Rowhedge Ironworks

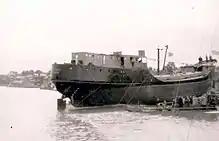
The "Ben Bates" is launched from Rowhedge Ironworks in 1956

Rowhedge Ironworks was a shipyard situated on the River Colne, and in the village of Rowhedge, in the English county of Essex. It existed from 1904 to 1964, and built a number of coastal vessels, including VIC type Clyde puffers and ferries for the Hythe Ferry in Southampton. The yard also specialised in building small craft for overseas buyers, often in kit form for assembly abroad, including vessels for use on Lake Titicaca and the River Nile.